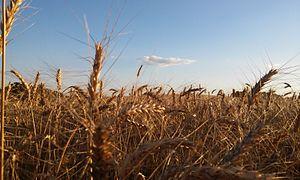
Le Paraná est l'un des vingt-six États du Brésil. Il est situé dans la région sud du pays. Sa capitale est Curitiba.
L'agriculture au Brésil ne représente qu'environ 5 % du PIB du pays, mais l'industrie agroalimentaire représente 1/4 du PNB et 40 % des exportations.